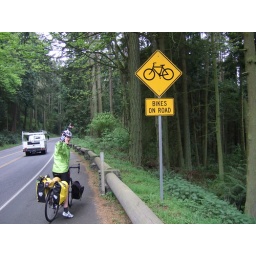
our first bike road in the states